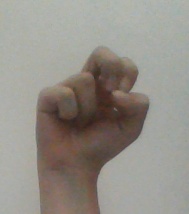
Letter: gaaf